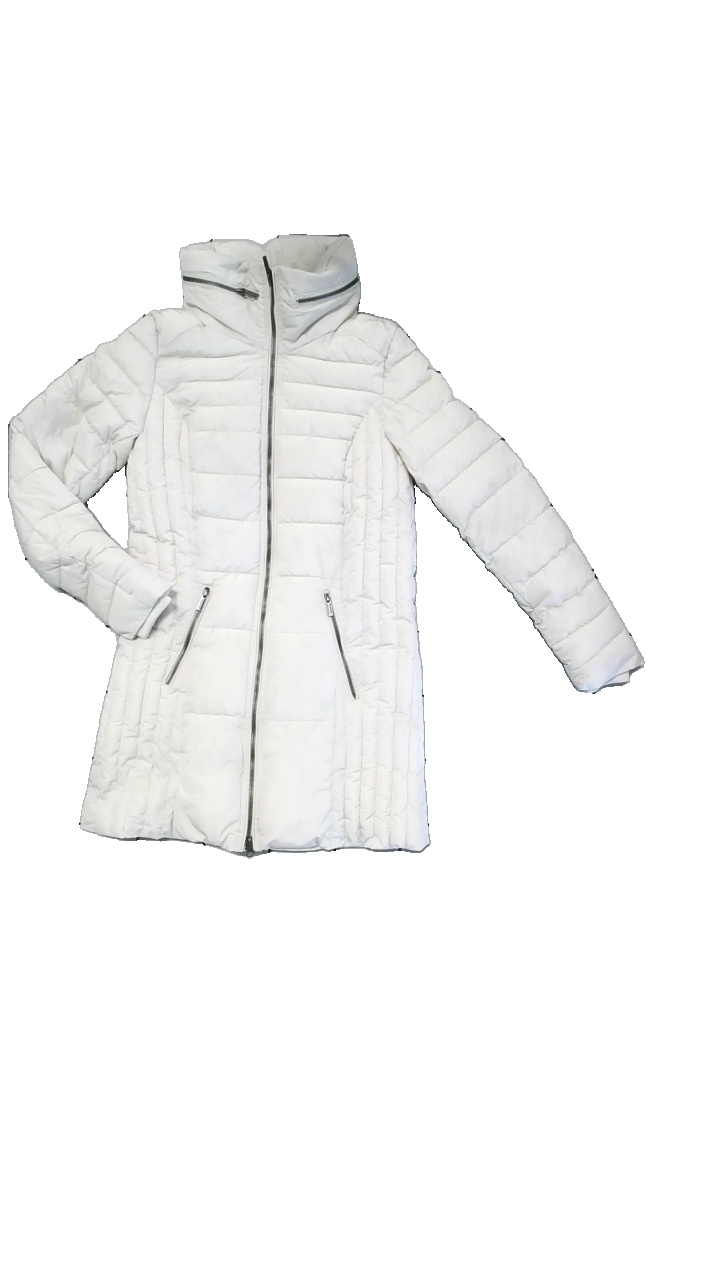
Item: Winter Jacket (Ladies)
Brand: Soya/soyaconcept
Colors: White
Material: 100% Polyester
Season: Winter
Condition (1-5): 5
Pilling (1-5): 5
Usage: Reuse
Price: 250-400